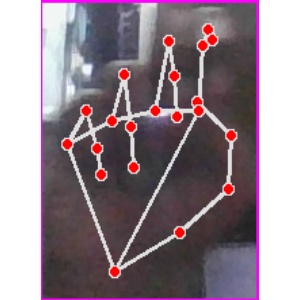
अक्षर: ह